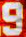
Number: 9